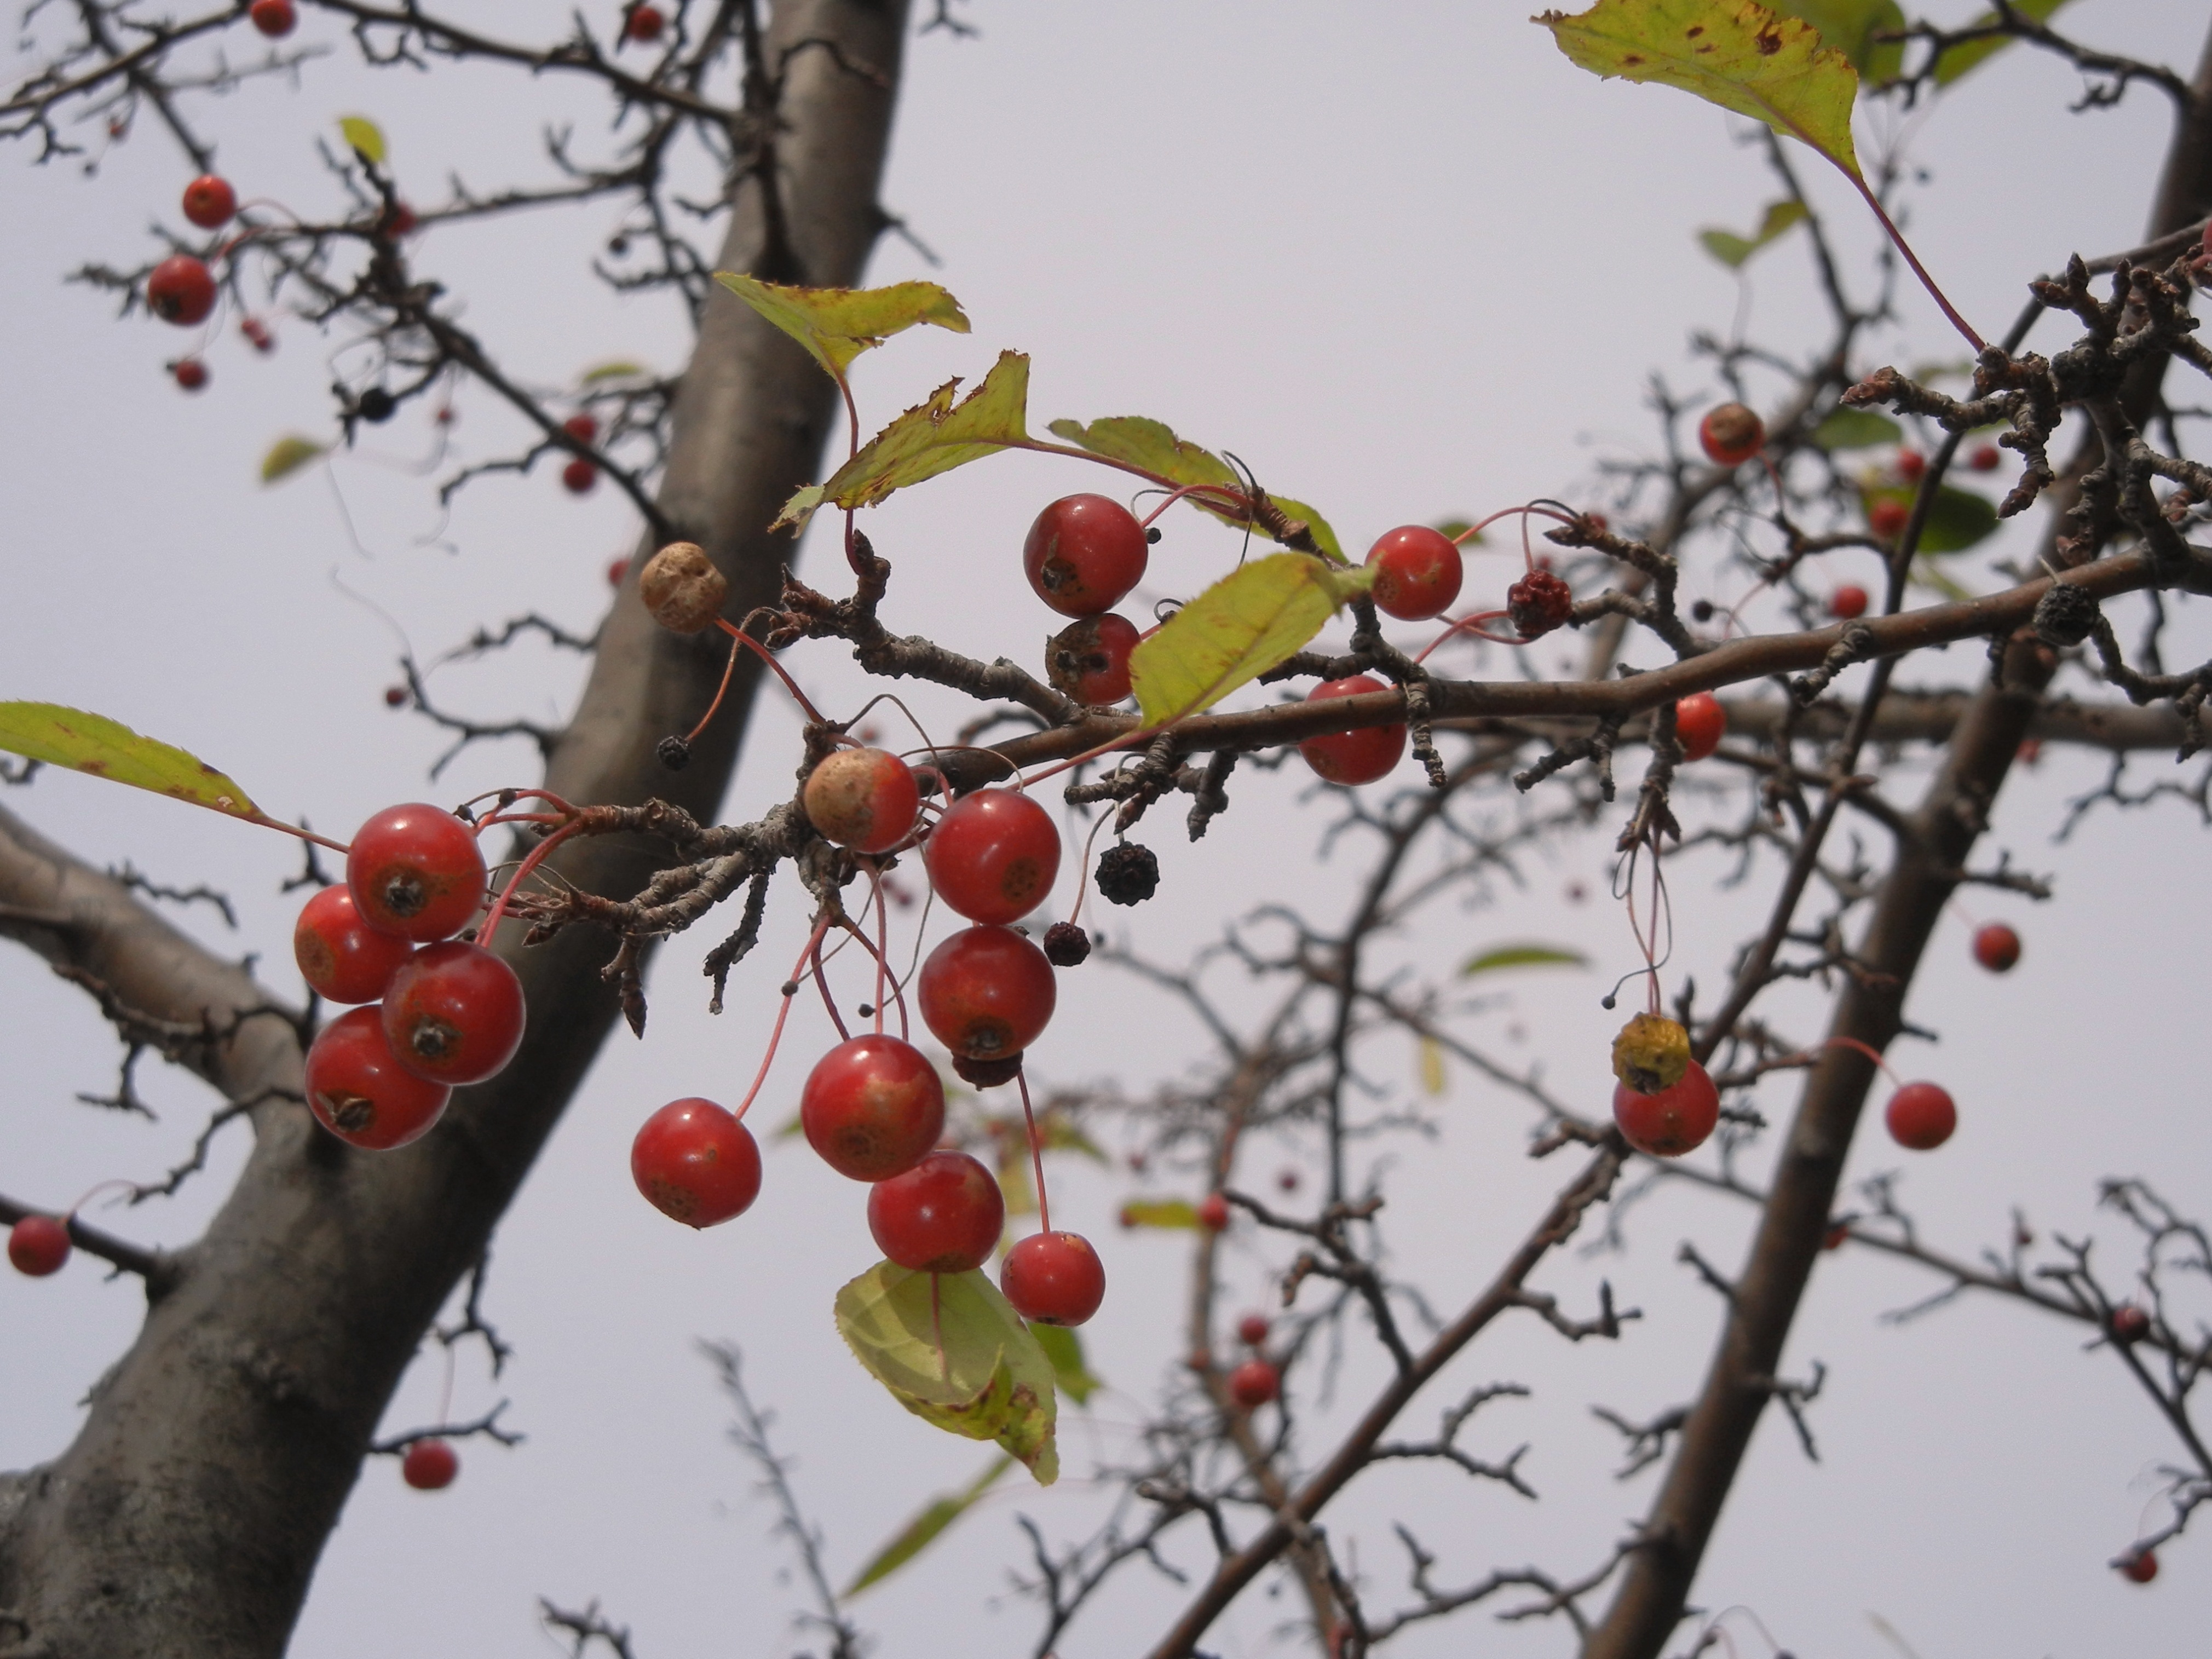
tree, branch, blossom, plant, fruit, leaf, flower, food, spring, produce, autumn, flora, season, twig, berries, shrub, flowering plant, rose family, woody plant, land plant, washington hawthorn